History of rail transportation in California

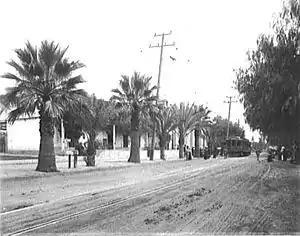
A streetcar of the Pacific Electric Railway makes a stop at Mission San Gabriel Arcángel, "circa" 1905.

As with the Comstock mining securities boom of the 1870s, Los Angeles' land boom attracted an unscrupulous element that often sold interest in properties whose titles were not properly recorded, or in tracts that did not even exist. Major advertising campaigns by the SP, Santa Fe, Union Pacific, and other major carriers of the day not only helped transform southern California into a major tourist attraction but generated intense interest in exploiting the area's agricultural potential. Word of the abundant work opportunities, high wages, and the temperate and healthful California climate spread throughout the Midwestern United States, and led to an exodus from such states as Iowa, Indiana, and Kansas; although the real estate bubble "burst" in 1889 and most investors lost their all, the Southern California landscape was forever transformed by the many towns, farms, and citrus groves left in the wake of this event.